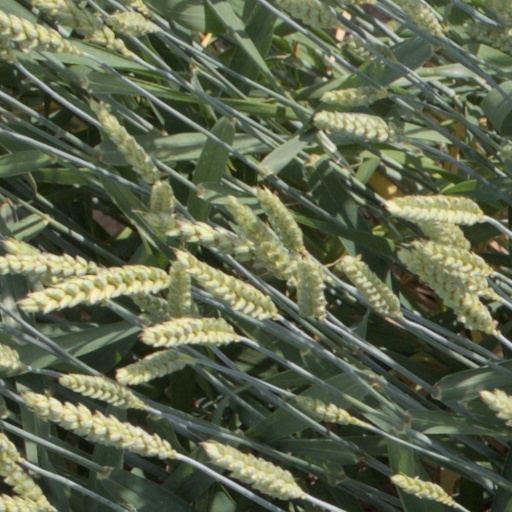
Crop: wheat